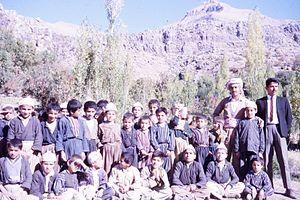
Pendro ou Pendru est un village kurde du Kurdistan irakien situé dans la province d’Erbil, près de la frontière avec la Turquie, à environ 15-18 km au nord de Barzan, de la population de plus de 2540 personnes dans le centre de Muzuri Bala, une des sept tribus de Barzan. Il se trouve dans une vallée entourée de sommets bas et du mont Butin à environ quatre kilomètres au nord-est de Pendro. Le canyon de Sardav se trouve également à environ quinze minutes à pied de l'extrémité nord du village. Les villages de Banan et Shive au nord, Derek au nord, Edlbey et Zet à l'est, Selke, Stope et Guiza Walati au sud, Binavye et Navkorka à l'ouest, Dezo et Spindare au nord-ouest. La région de Pendro couvre plus de 10 km2. Le terrain est très montagneux, à l’intérieur des Zagros ; moins de 10% du Pendro est inférieur à 1 225 m, et son point culminant est 2 534 m. Toute la population parle des dialectes bahdinis locaux, le kurde étant leur langue maternelle, et le kurde central sous sa forme standard est la langue officielle du Kurdistan.